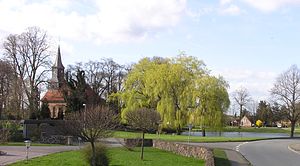
Brunstorf
Brunstorf, kirke og gadekær
Brunstorf er en kommune i det nordlige Tyskland, beliggende i Amt Schwarzenbek-Land i den sydvestlige del af Kreis Herzogtum Lauenburg. Kreis Herzogtum Lauenburg ligger i delstaten Slesvig-Holsten.